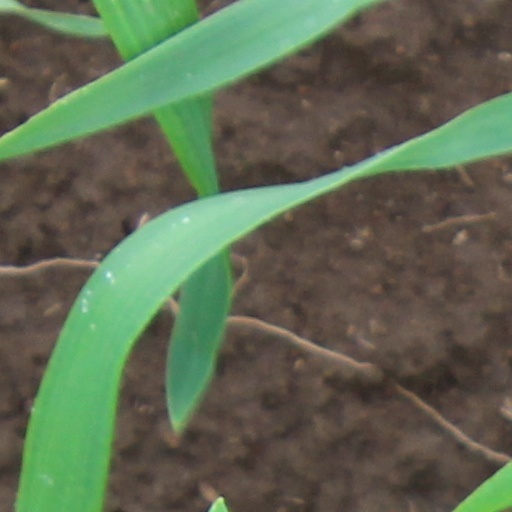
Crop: wheat